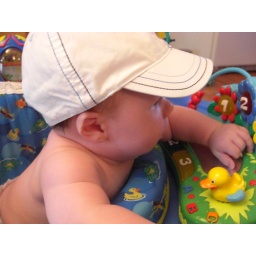
He looks so cute in this hat